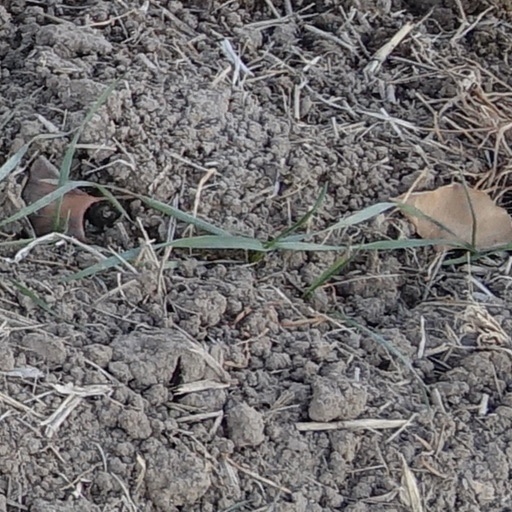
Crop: wheat